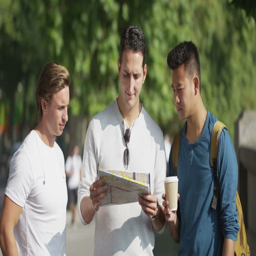
4k casual male friends looking at map and trying to find their way around the city